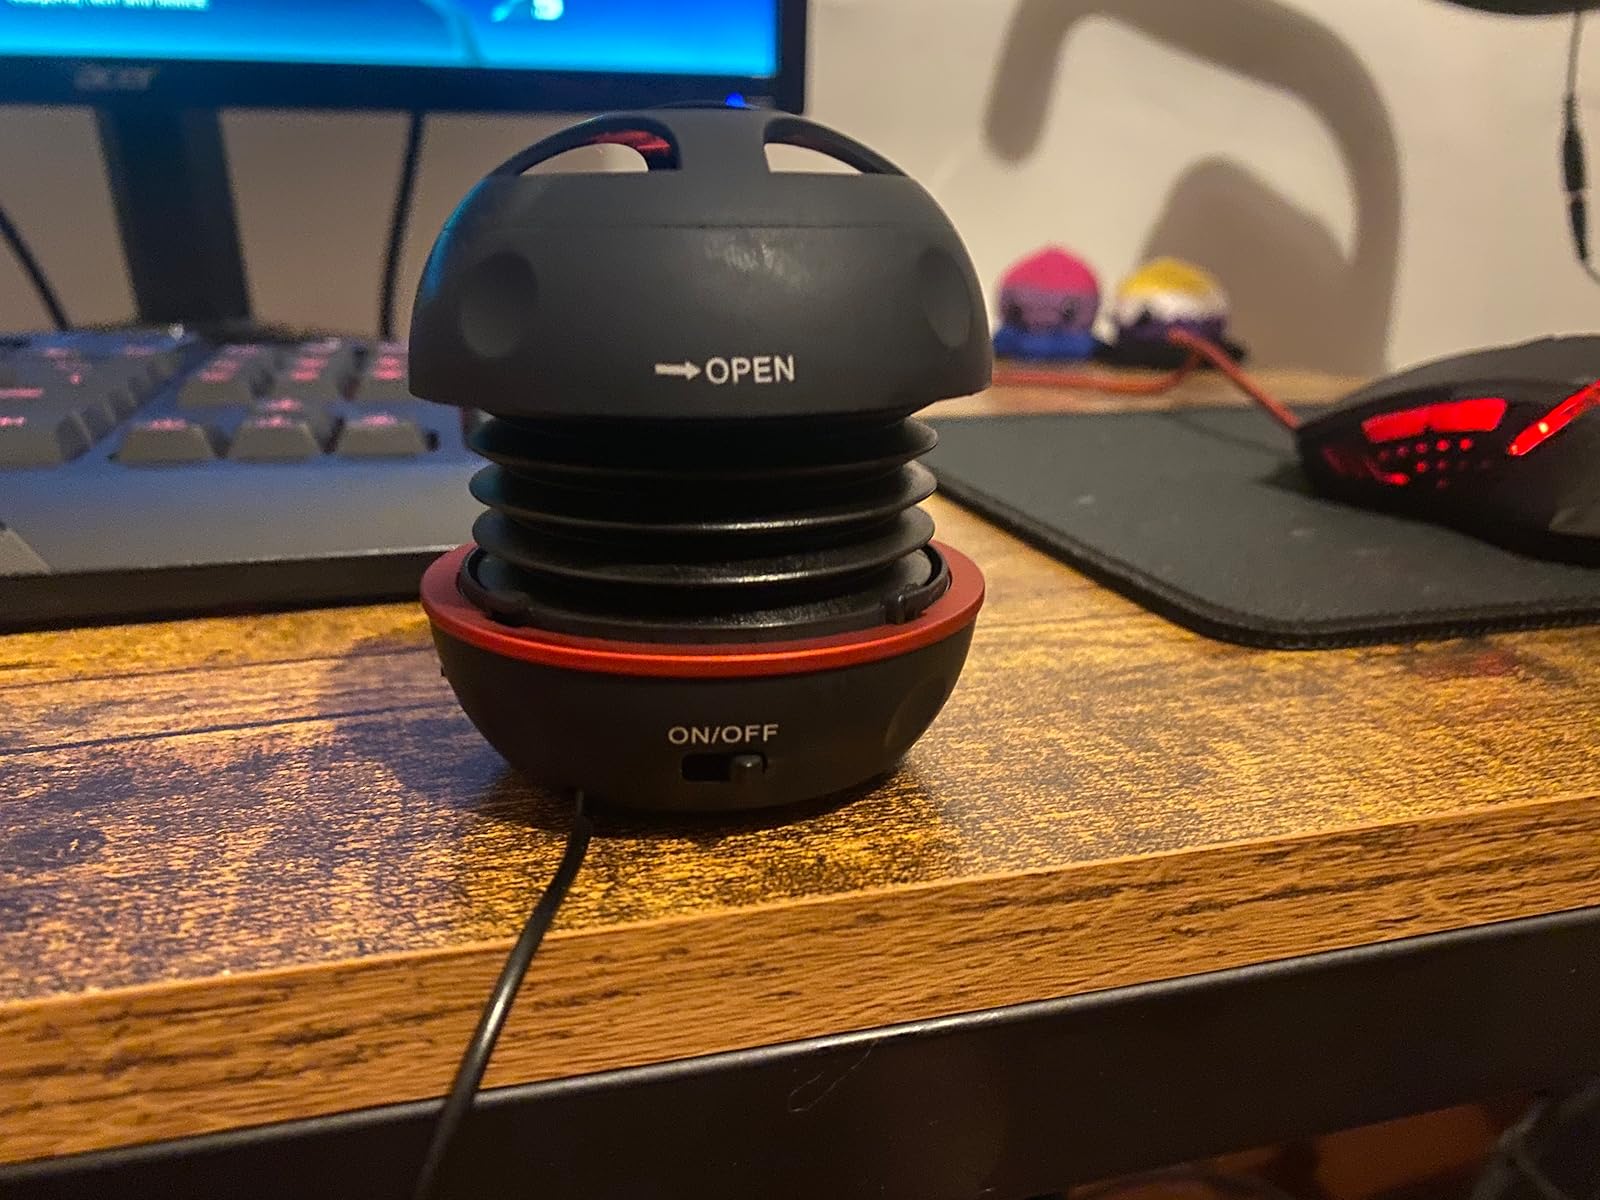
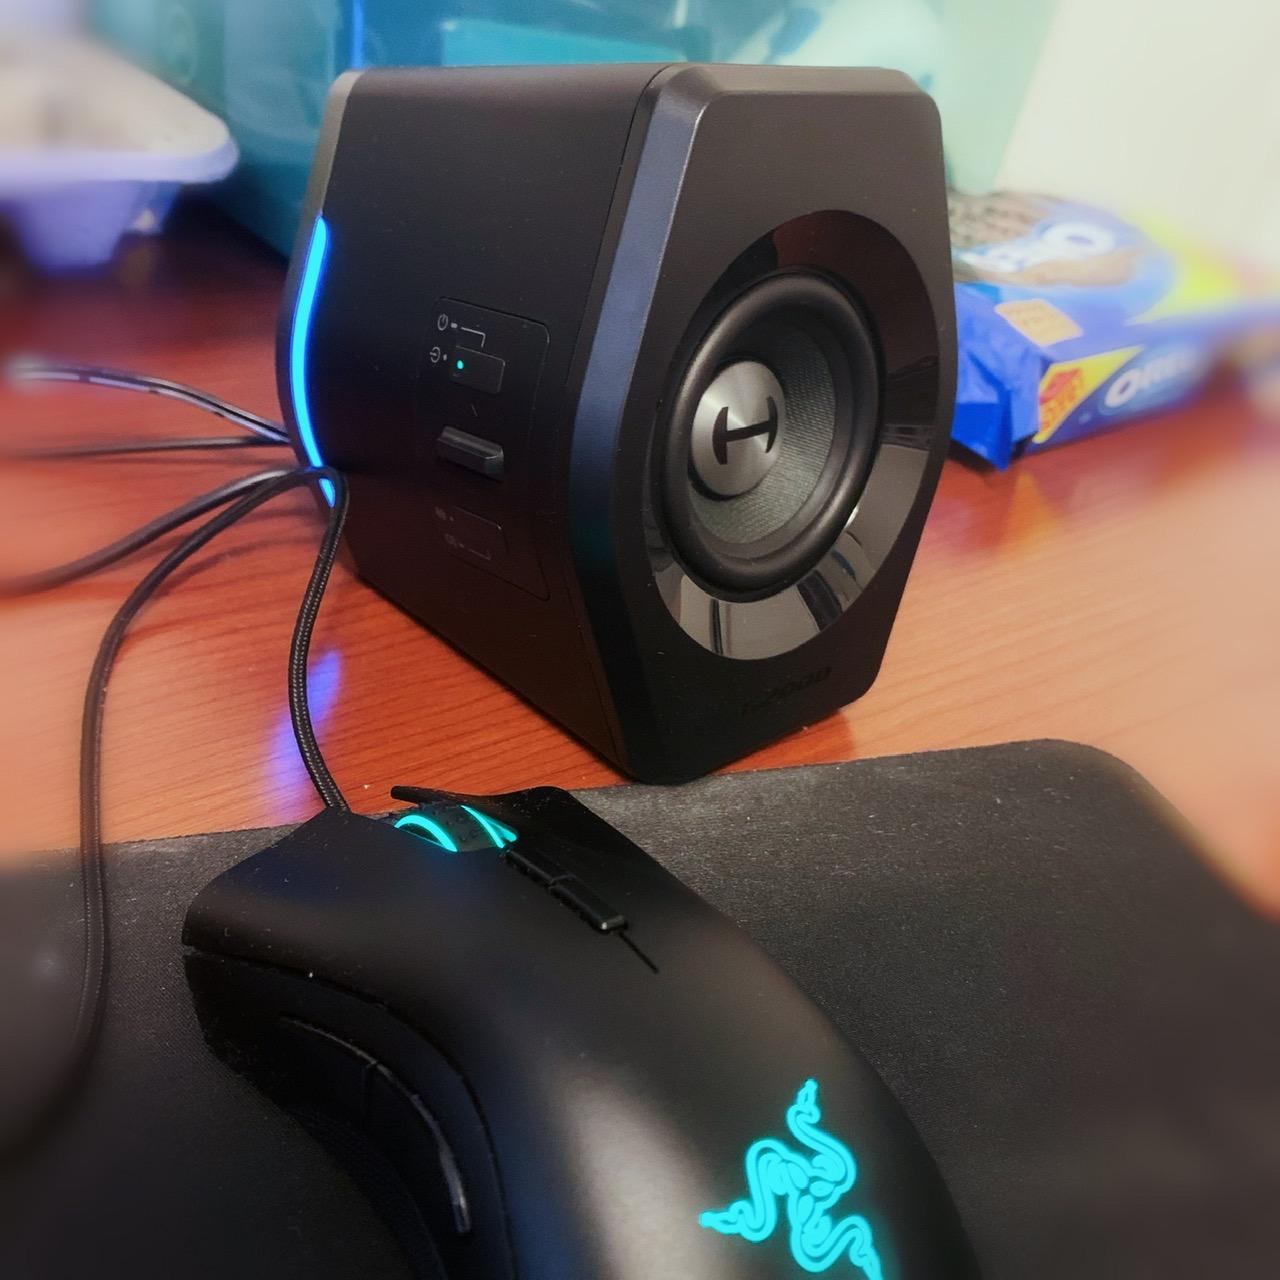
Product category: speaker
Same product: no